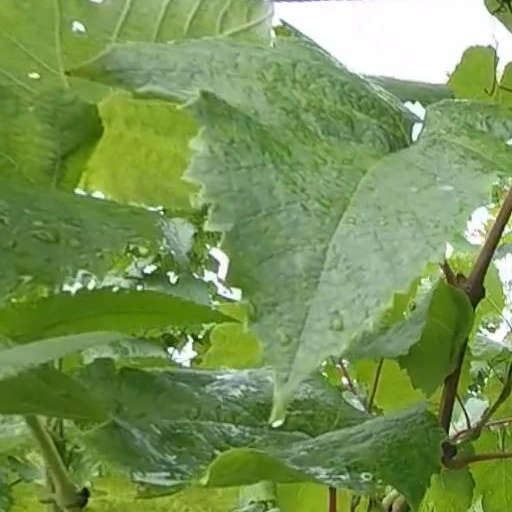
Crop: grape